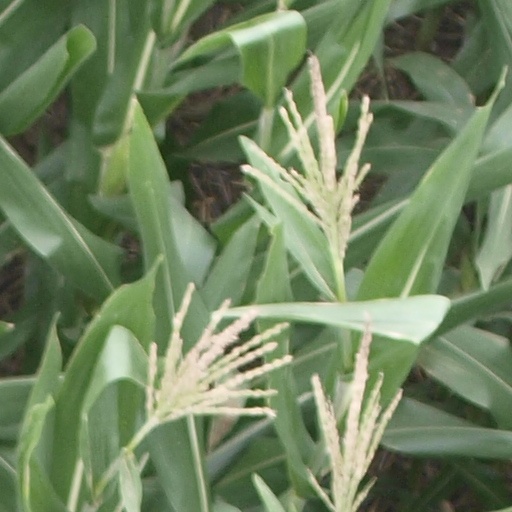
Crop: maize; corn